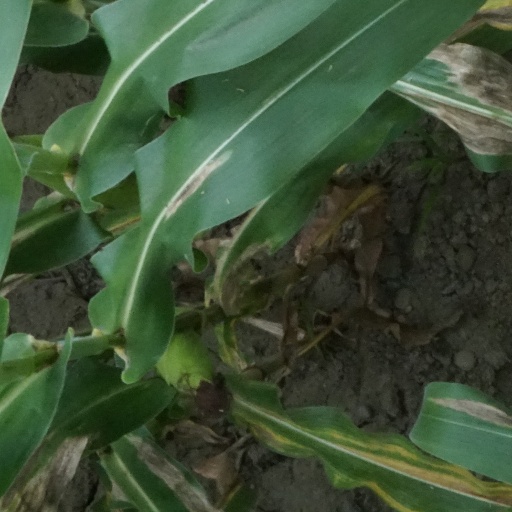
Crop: maize; corn